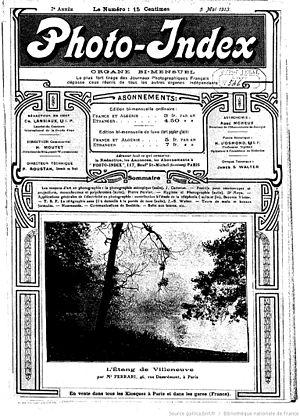
Photo-index
Charles Joseph Antoine Lansiaux est un photographe français, né le 9 mars 1855 à Aniche dans le bassin minier du Nord, et mort le 6 avril 1939, 1 rue Cabanis à Paris XIVᵉ où il exerçait. Il est principalement connu pour ses photographies documentaires de la capitale.